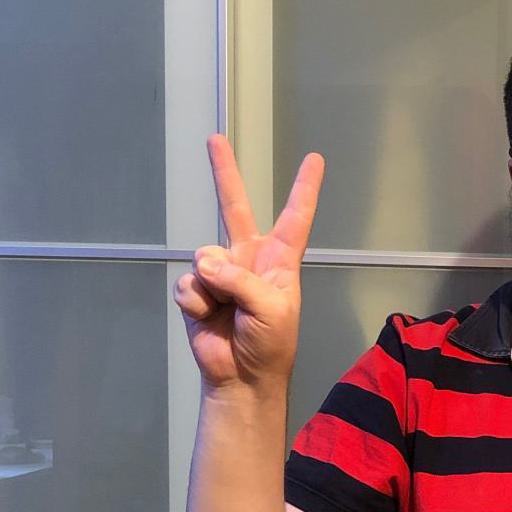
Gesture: peace